Isabella of Hainault

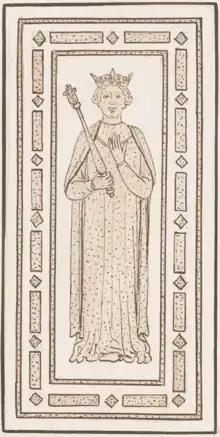
18th-century illustration of Isabella's tomb

Isabella's son Louis succeeded her as Count of Artois. Her dowry of Artois eventually returned to the French crown following the death of her husband, when her son Louis became king.